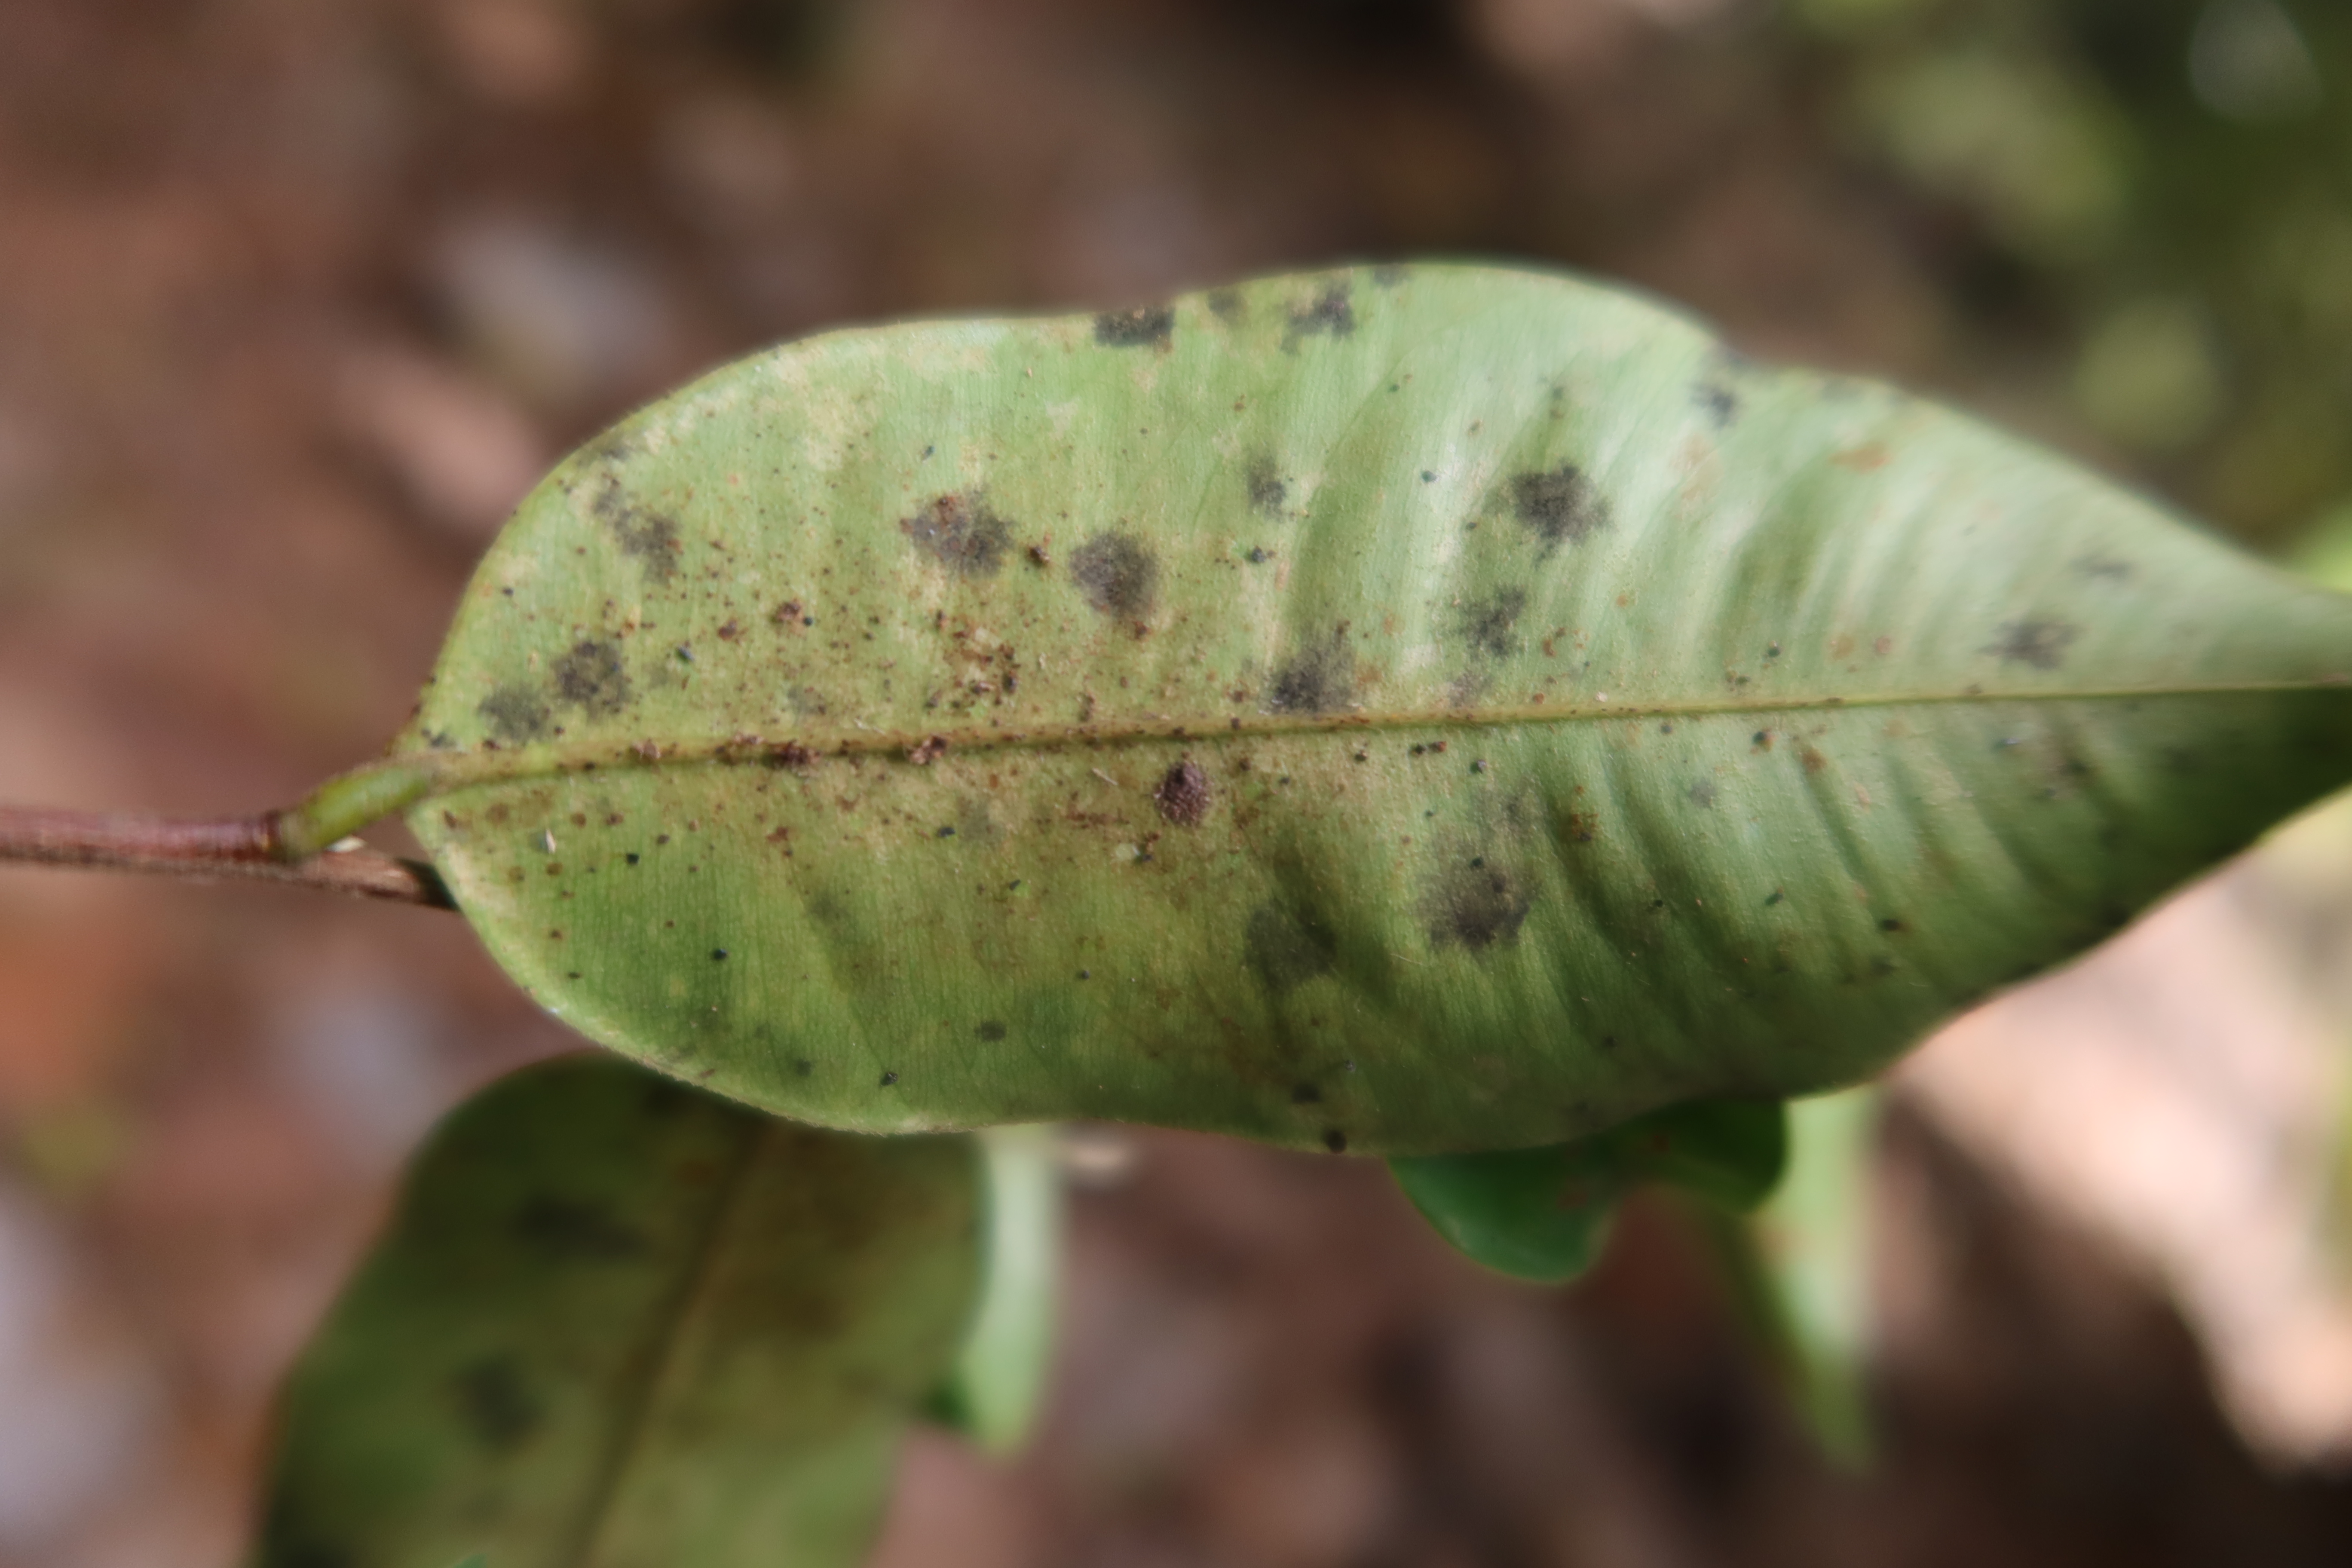
Label: Black spots